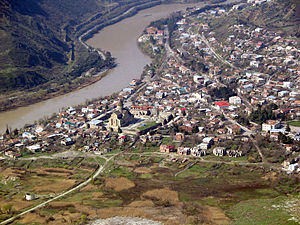
Mtskheta
Mtskheta er en af de ældste byer i Georgien, og ligger omtrent 20 kilometer nordligt for Tbilisi, hvor floderne Aragvi og Mtkvari løber sammen. Byen havde i 2008 et indbyggertal på 19.423 og er hovedbyen i Mtskheta-Mtianetiregionen. På grund af sin historiske betydelse og store antal af antikke monumenter blev Mtskheta optaget på UNESCO's Verdensarvsliste i 1994.